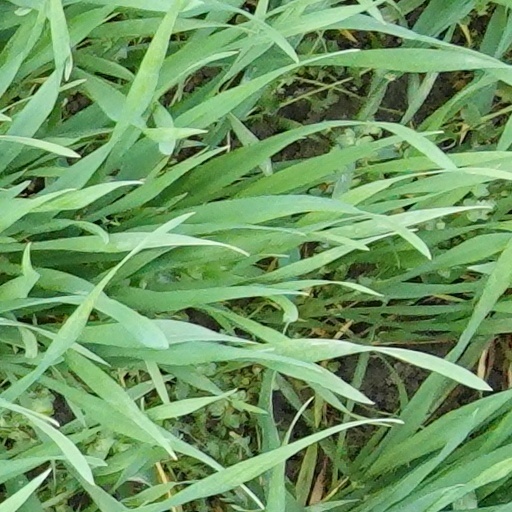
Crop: wheat